Nam Theun

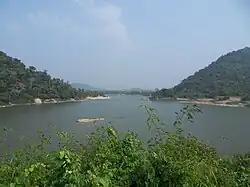
Kadding - The river

Nam Theun (also known as "Khading"), is a river in Laos, in Khammouane and Bolikhamsai Provinces. Together with its tributaries Nam One, Nam Noy, and Nam Theun it has total length of and drains an area of . "Nam Theun" is also three options for large dams on the same river, called Nam Theun 1, Nam Theun 1-2 and Nam Theun 2. Nam Theun 2, which was considered the most economic of the three options, is in operation.